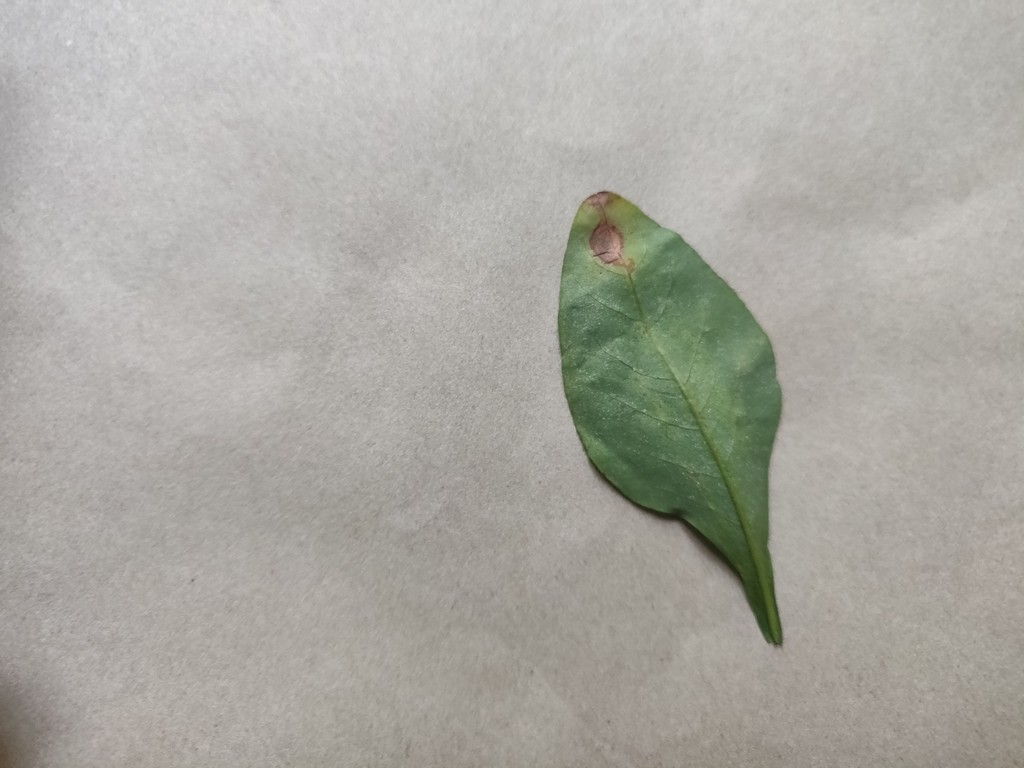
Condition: Unhealthy
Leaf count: single
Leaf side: back